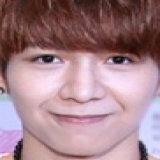
ca sĩ Kelvin Khánh